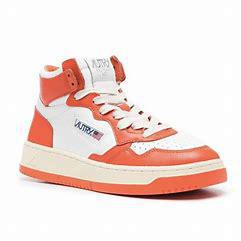
Brand: Autry
Model: Action Shoes Autry Action Medalist 1 Mid